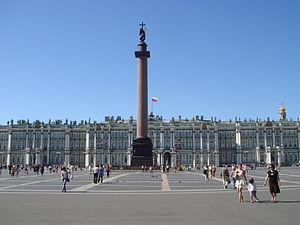
La colonne d'Alexandre et le palais d'Hiver (Saint-Pétersbourg, Russie). Русский: Александровская колонна и Зимний дворец (Санкт-Петербург, Россия).